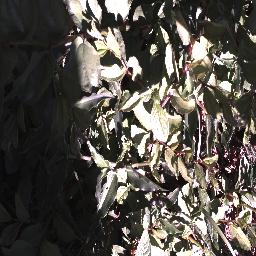
Label: chinee_apple